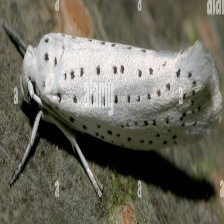
Species: BIRD CHERRY ERMINE MOTH